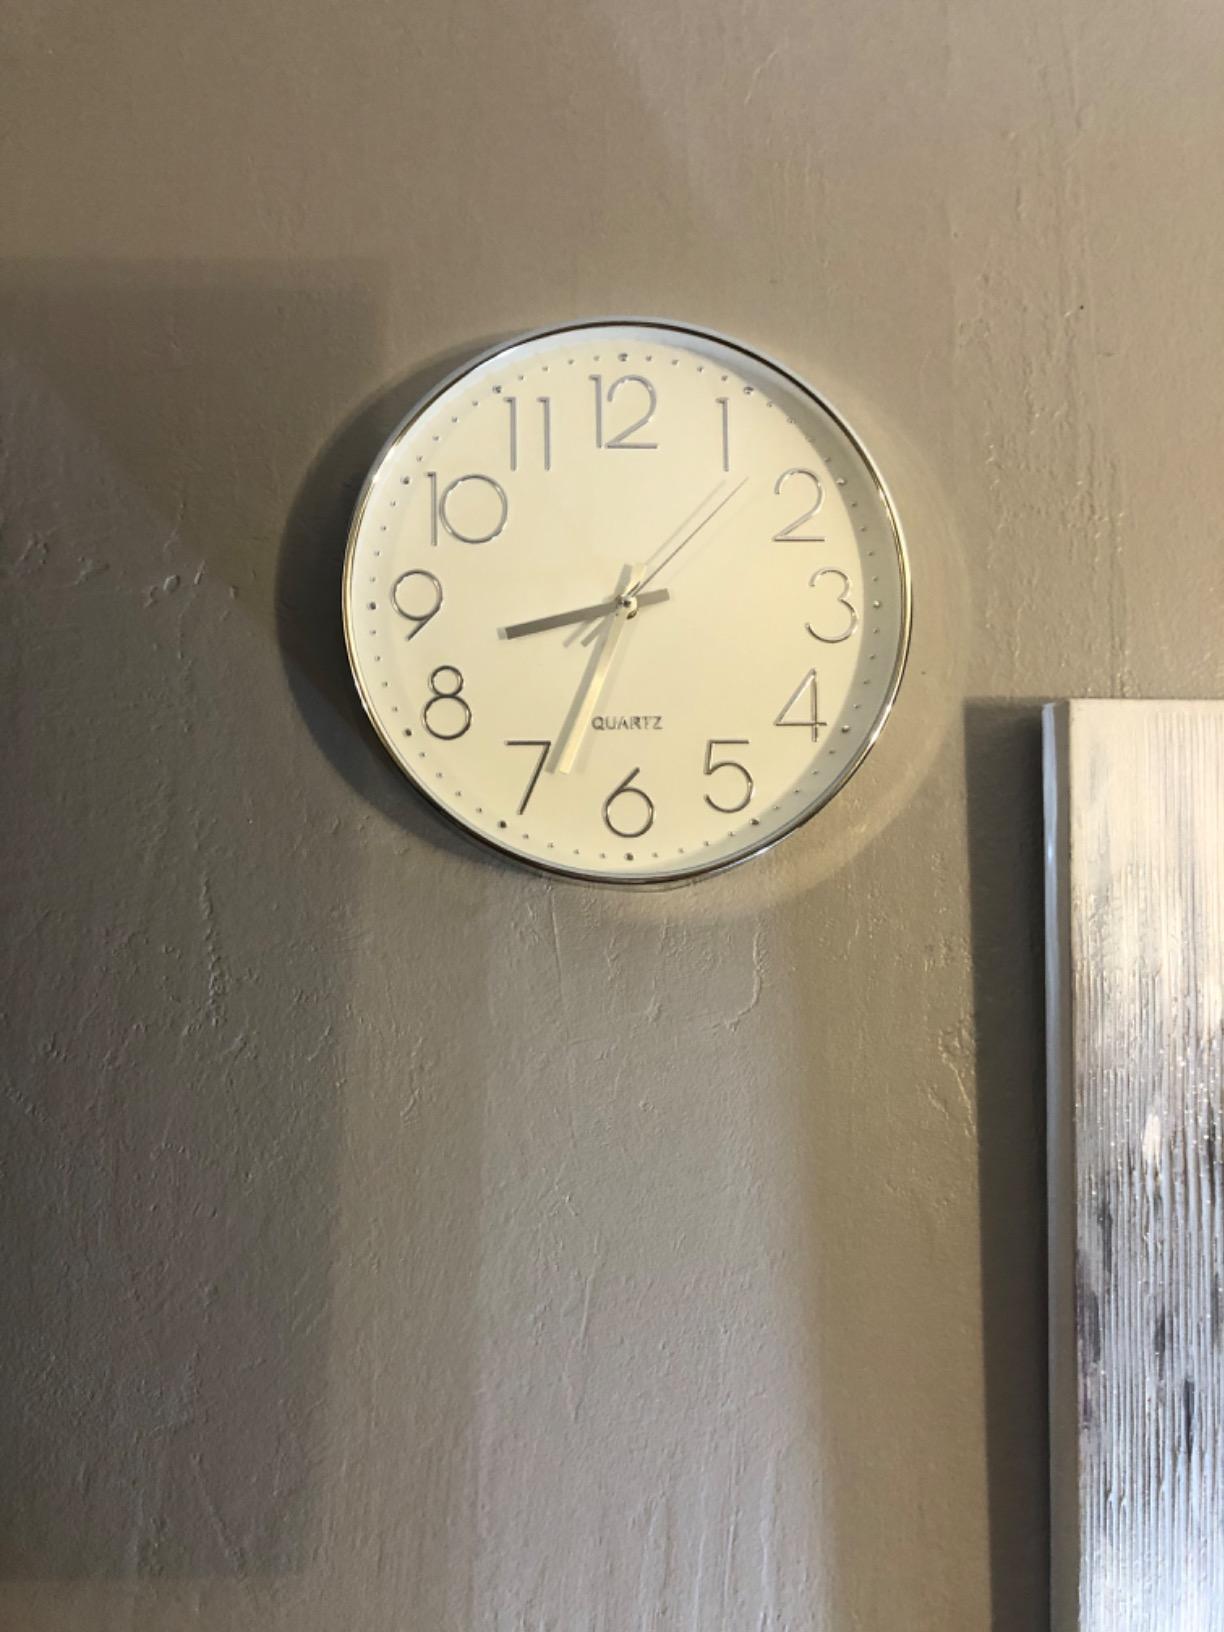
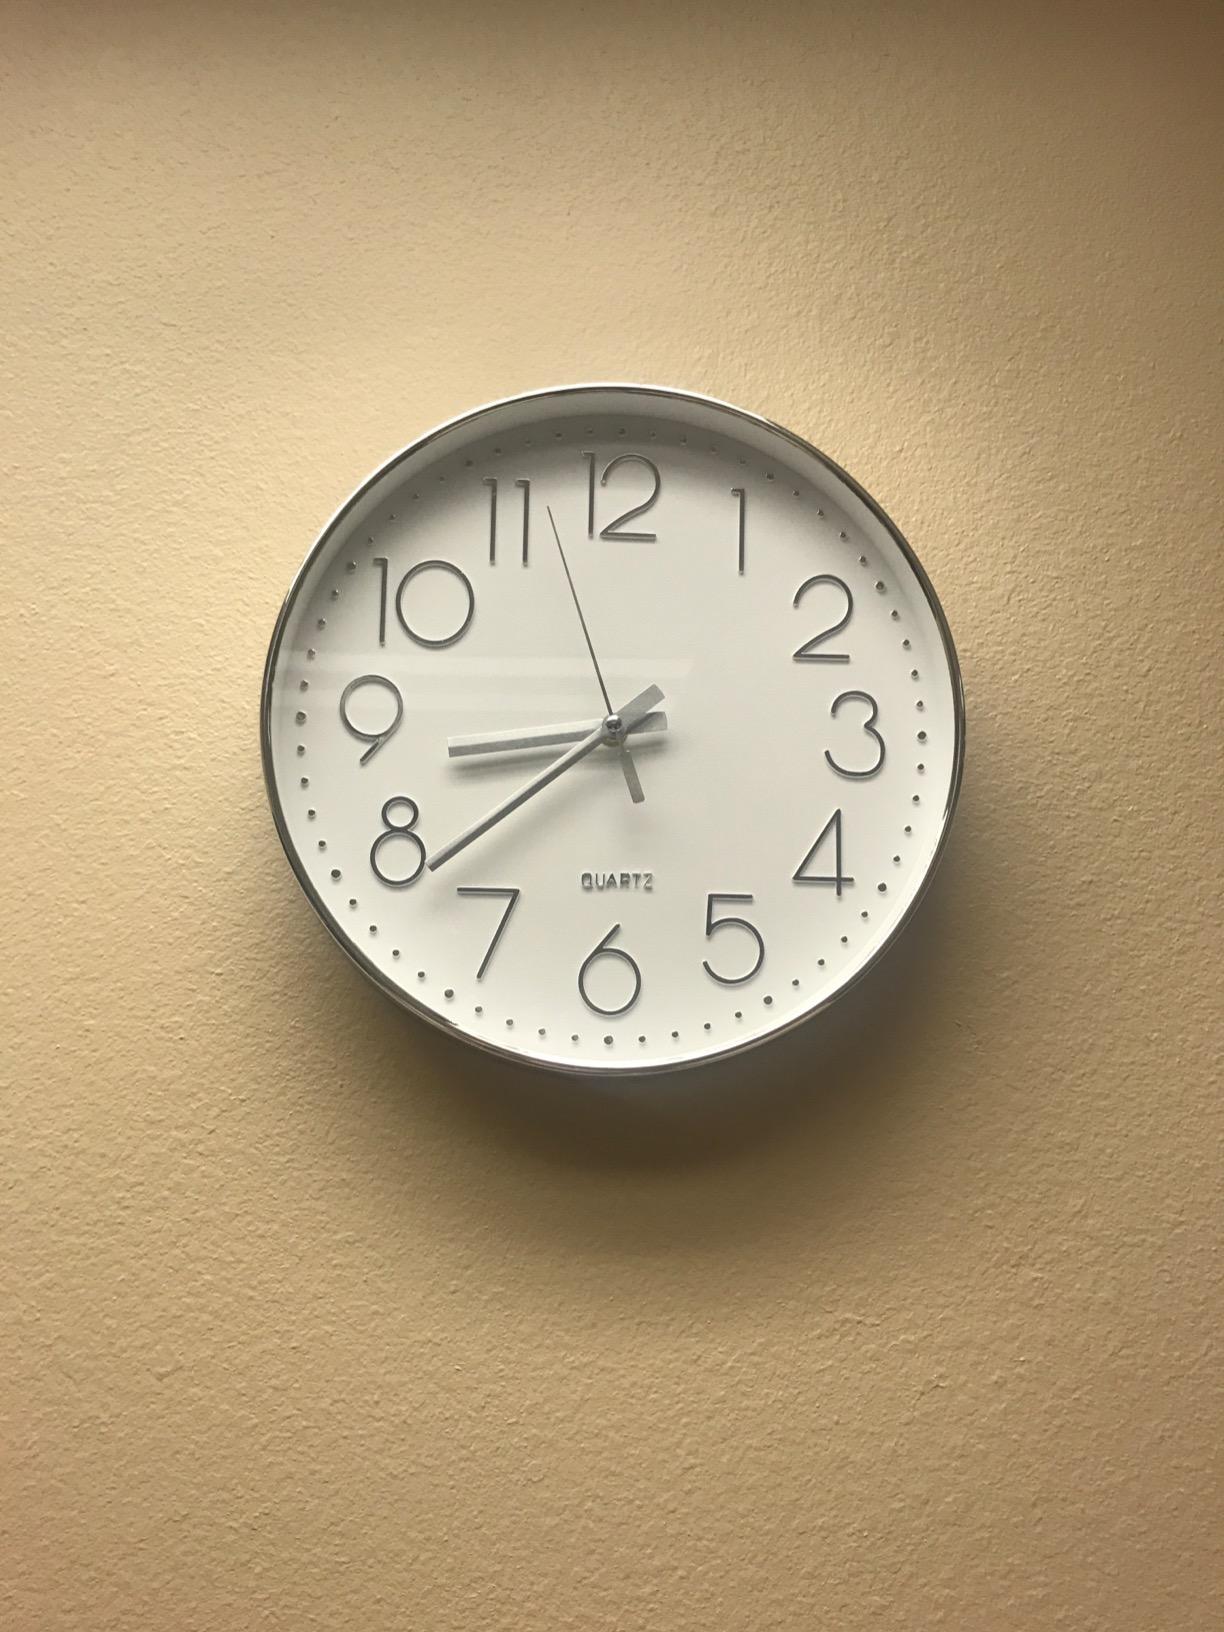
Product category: clock
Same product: yes